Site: brandenburg
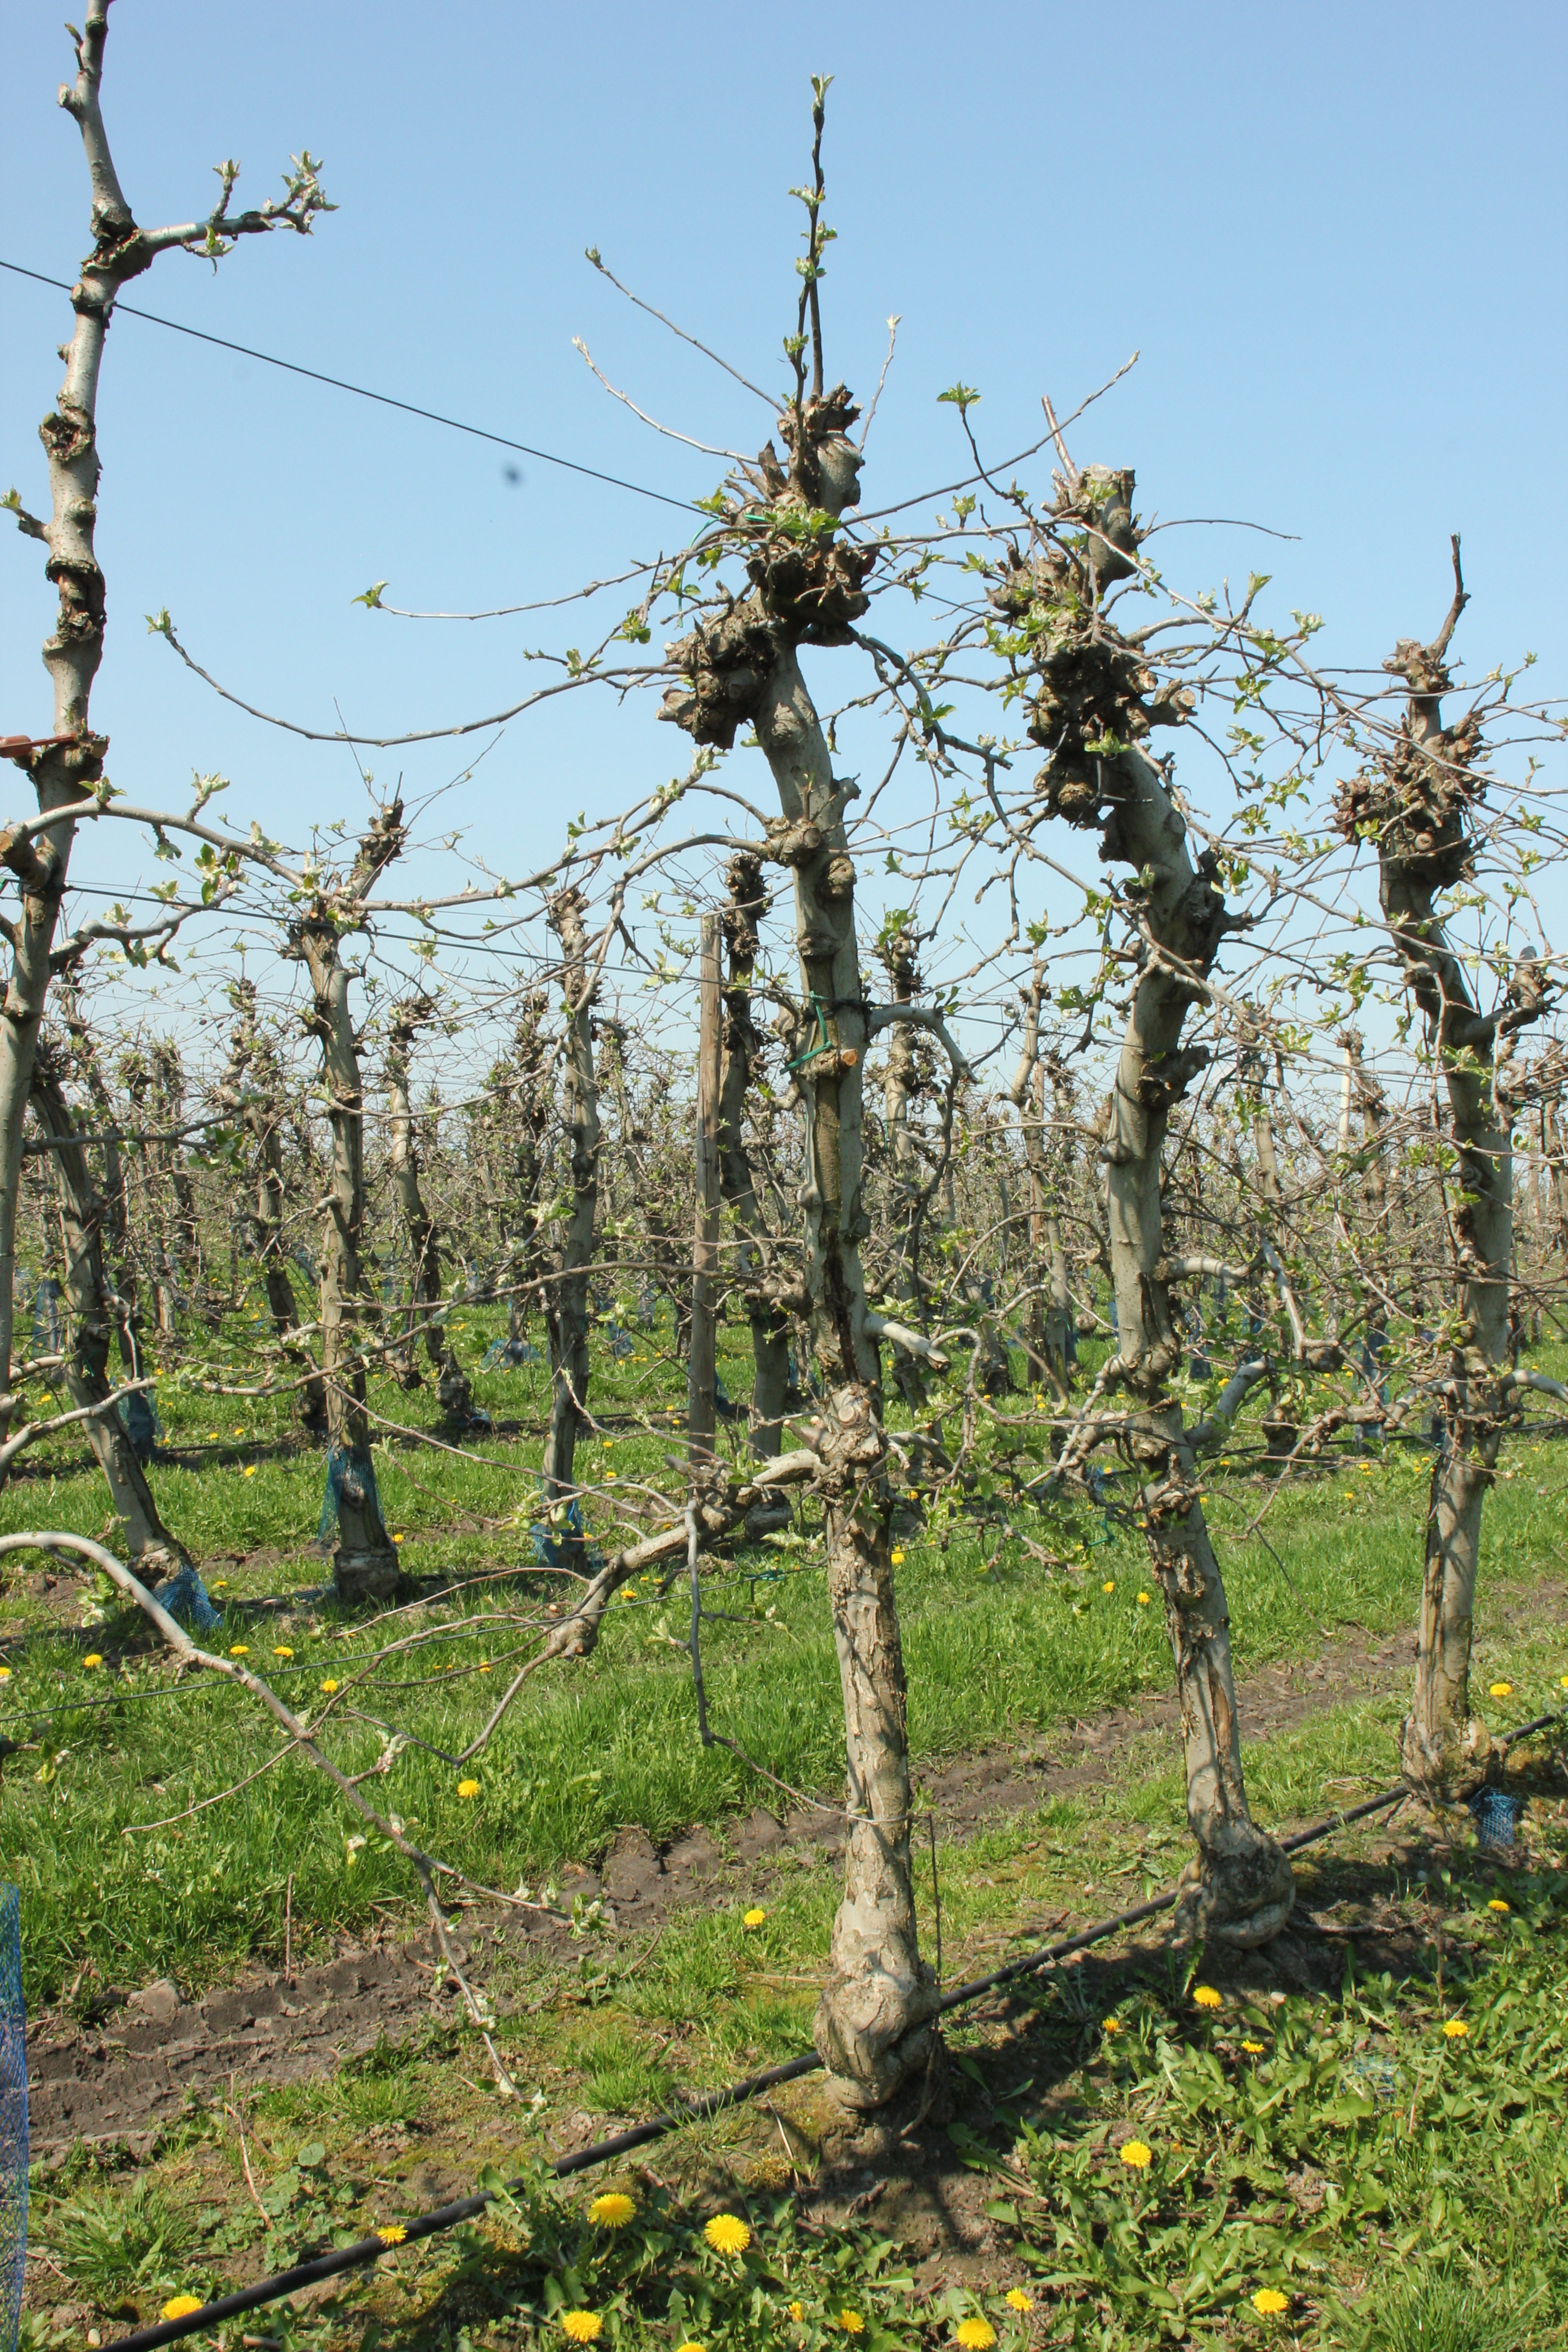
Growth stage (BBCH 56): Inflorescence emergence